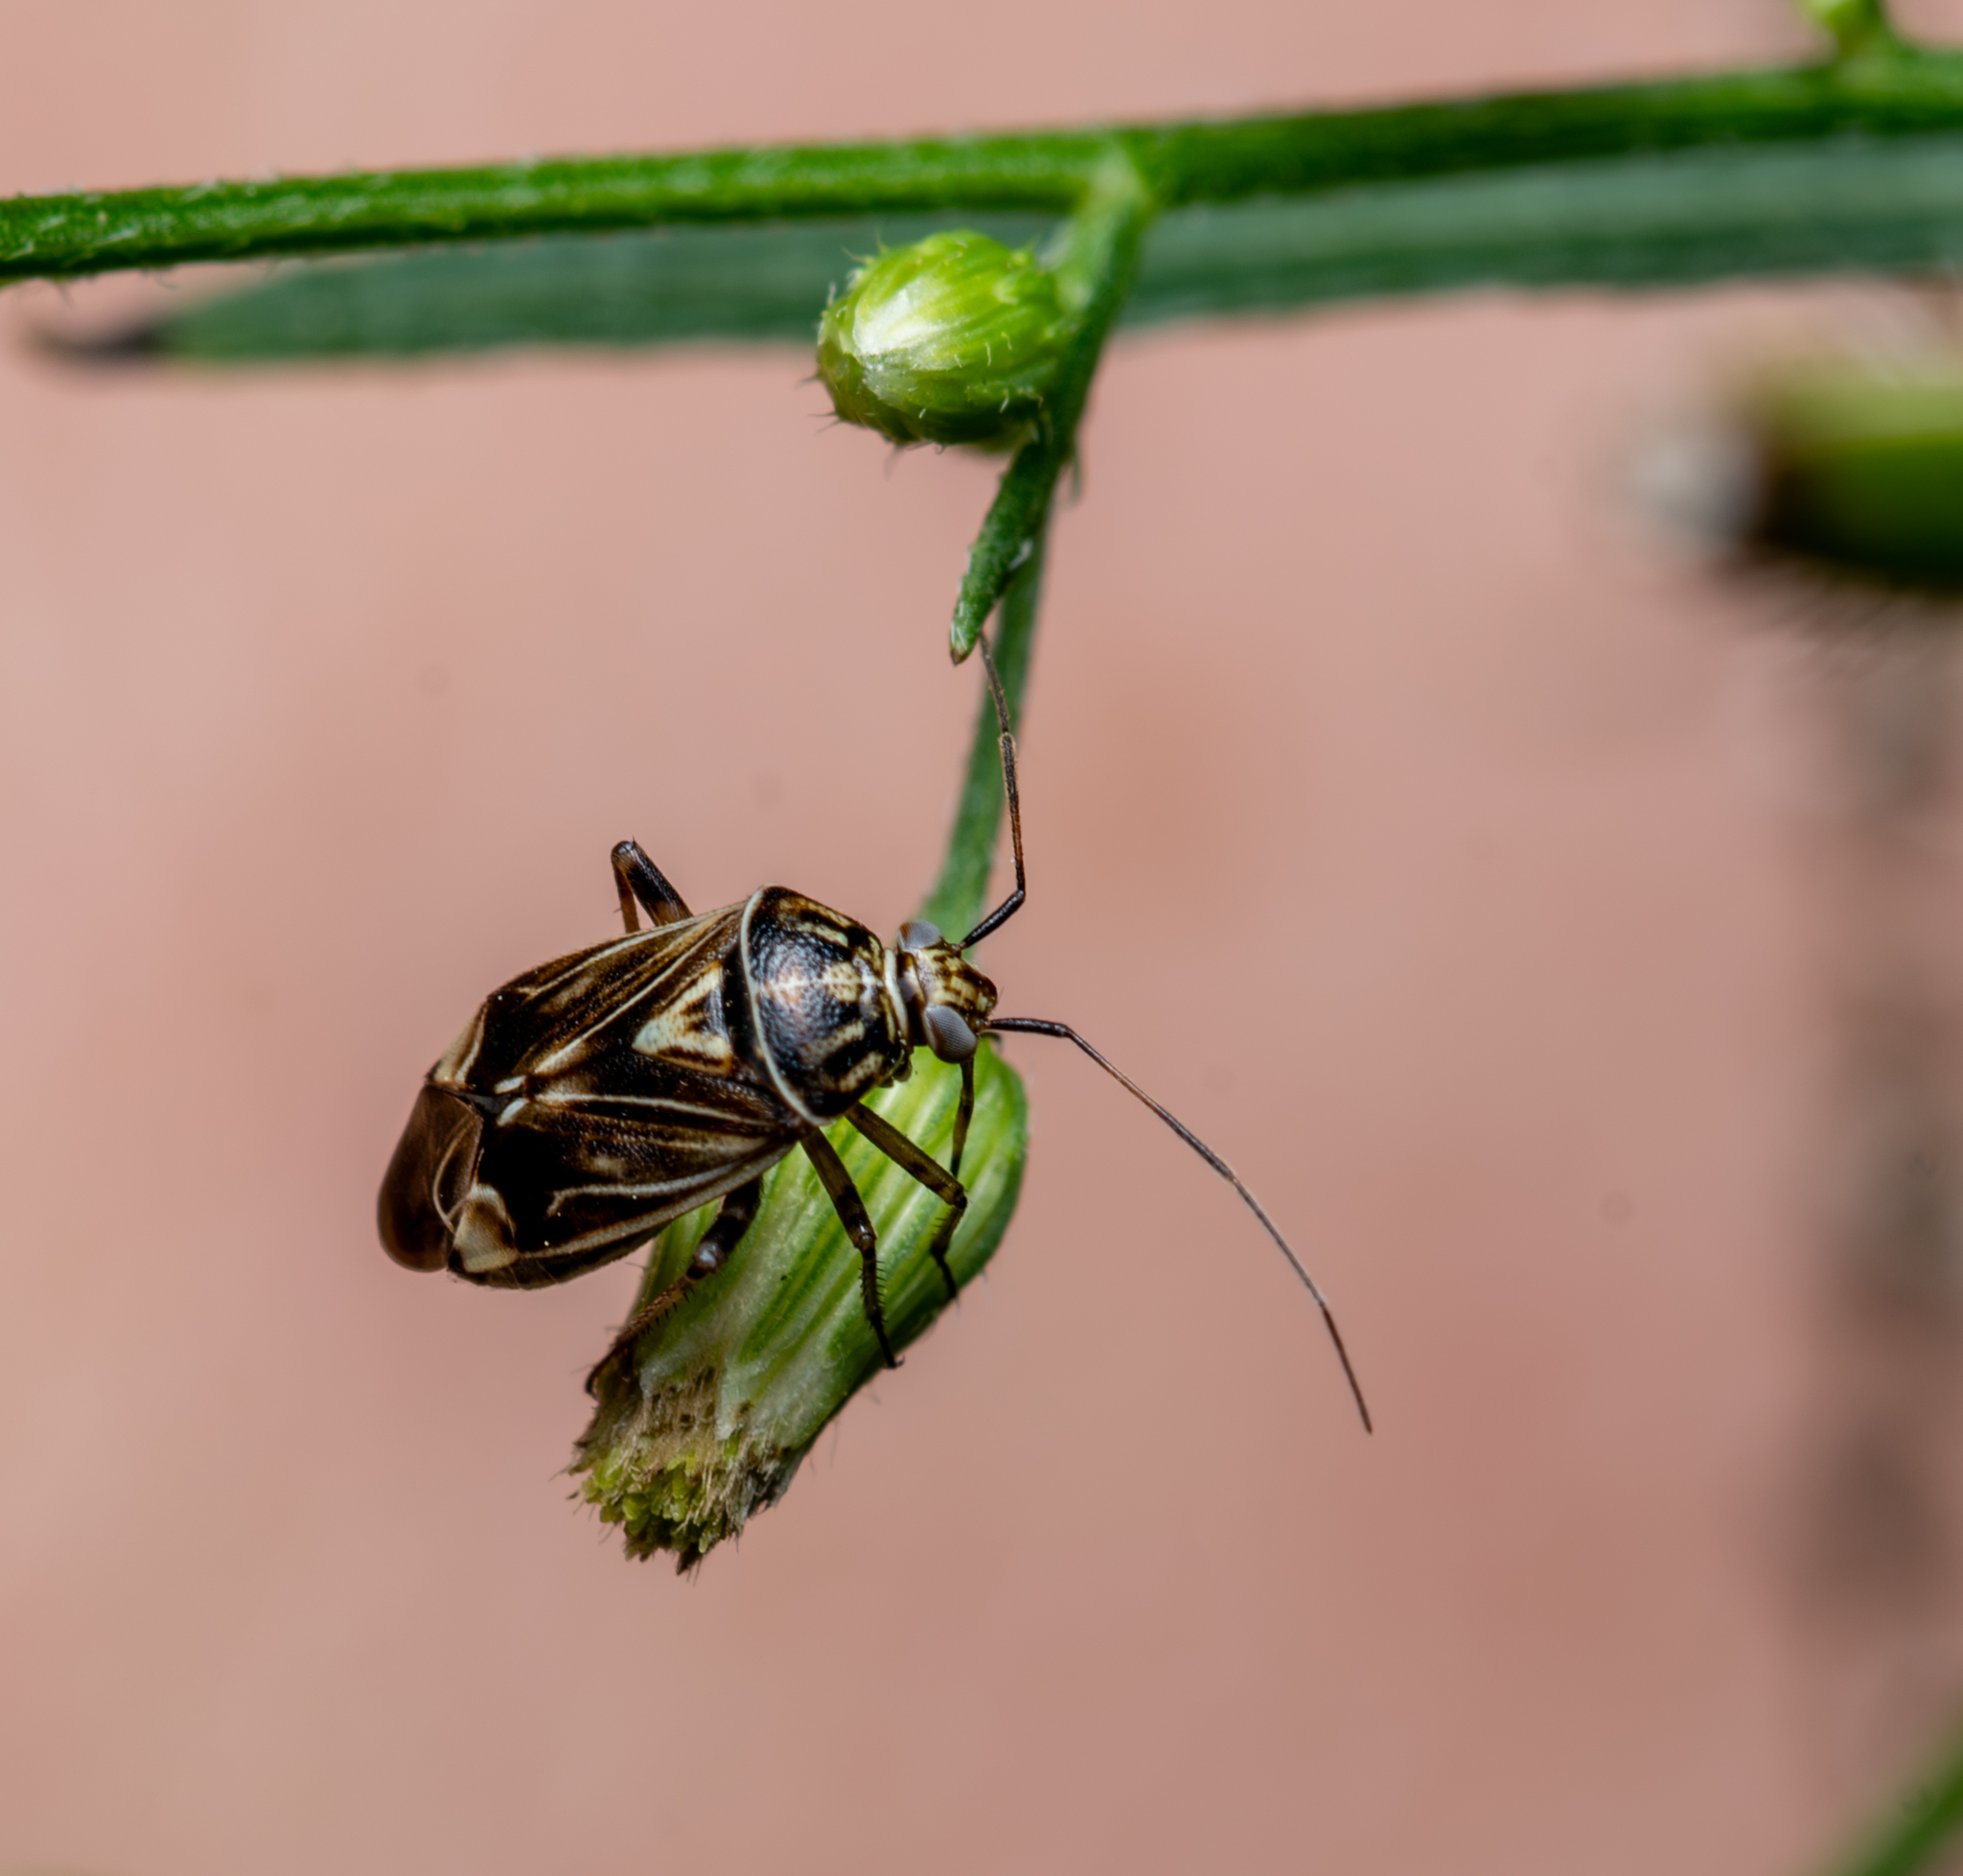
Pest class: lygus_bug